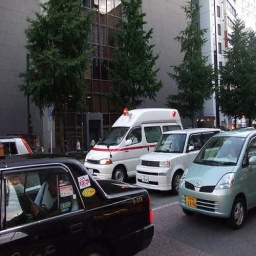
Label: ambulance